Jonas Green

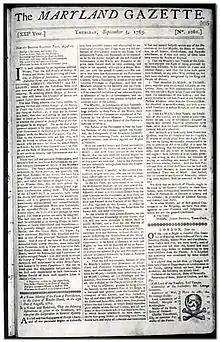
Maryland Gazette 5 Sept 1765. A skull and crossbones was displayed where the stamp should have been affixed.

Green was born in Boston into a family of printers. He was the son of Timothy Green, who removed from Boston and settled at New London in 1714, and great-grandson of Samuel Green, another printer at Cambridge.